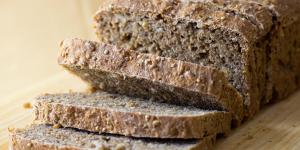
pan de soja